Royal Canadian Mounted Police

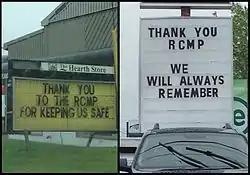
Local businesses express their gratitude for the RCMP after the suspect for the Moncton shooting was apprehended.

On December 6, 2006, RCMP Commissioner Giuliano Zaccardelli resigned after admitting that his earlier testimony about the Maher Arar case was inaccurate. The RCMP's actions were scrutinized by the Commission of Inquiry into the Actions of Canadian Officials in Relation to Maher Arar. In the aftermath of the Arar affair, the commission of inquiry recommended that the RCMP be subject to greater oversight from a review board with investigative and information-sharing capacities. Following the commission of inquiry's recommendations, the Harper government tabled amendments to the RCMP Act to create the Civilian Review and Complaints Commission.